Tim Hodgkinson

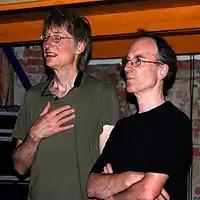
Hodgkinson (left) and Chris Cutler in Schiphorst, Germany, 6 July 2008.

Hodgkinson's music displays many personalities: from the serious and complex musical structures of Henry Cow to the angry post-punk crash of guitars in The Work; from free-wheeling improvisations with Konk Pack to the contemporary classical music of his recordings for the Mode label.